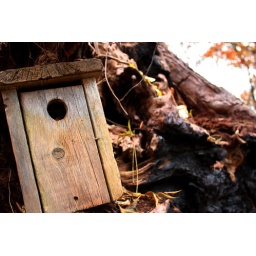
This is one of the many birdhouses at the dog park. This one is nestled in a large dead tree trunk.